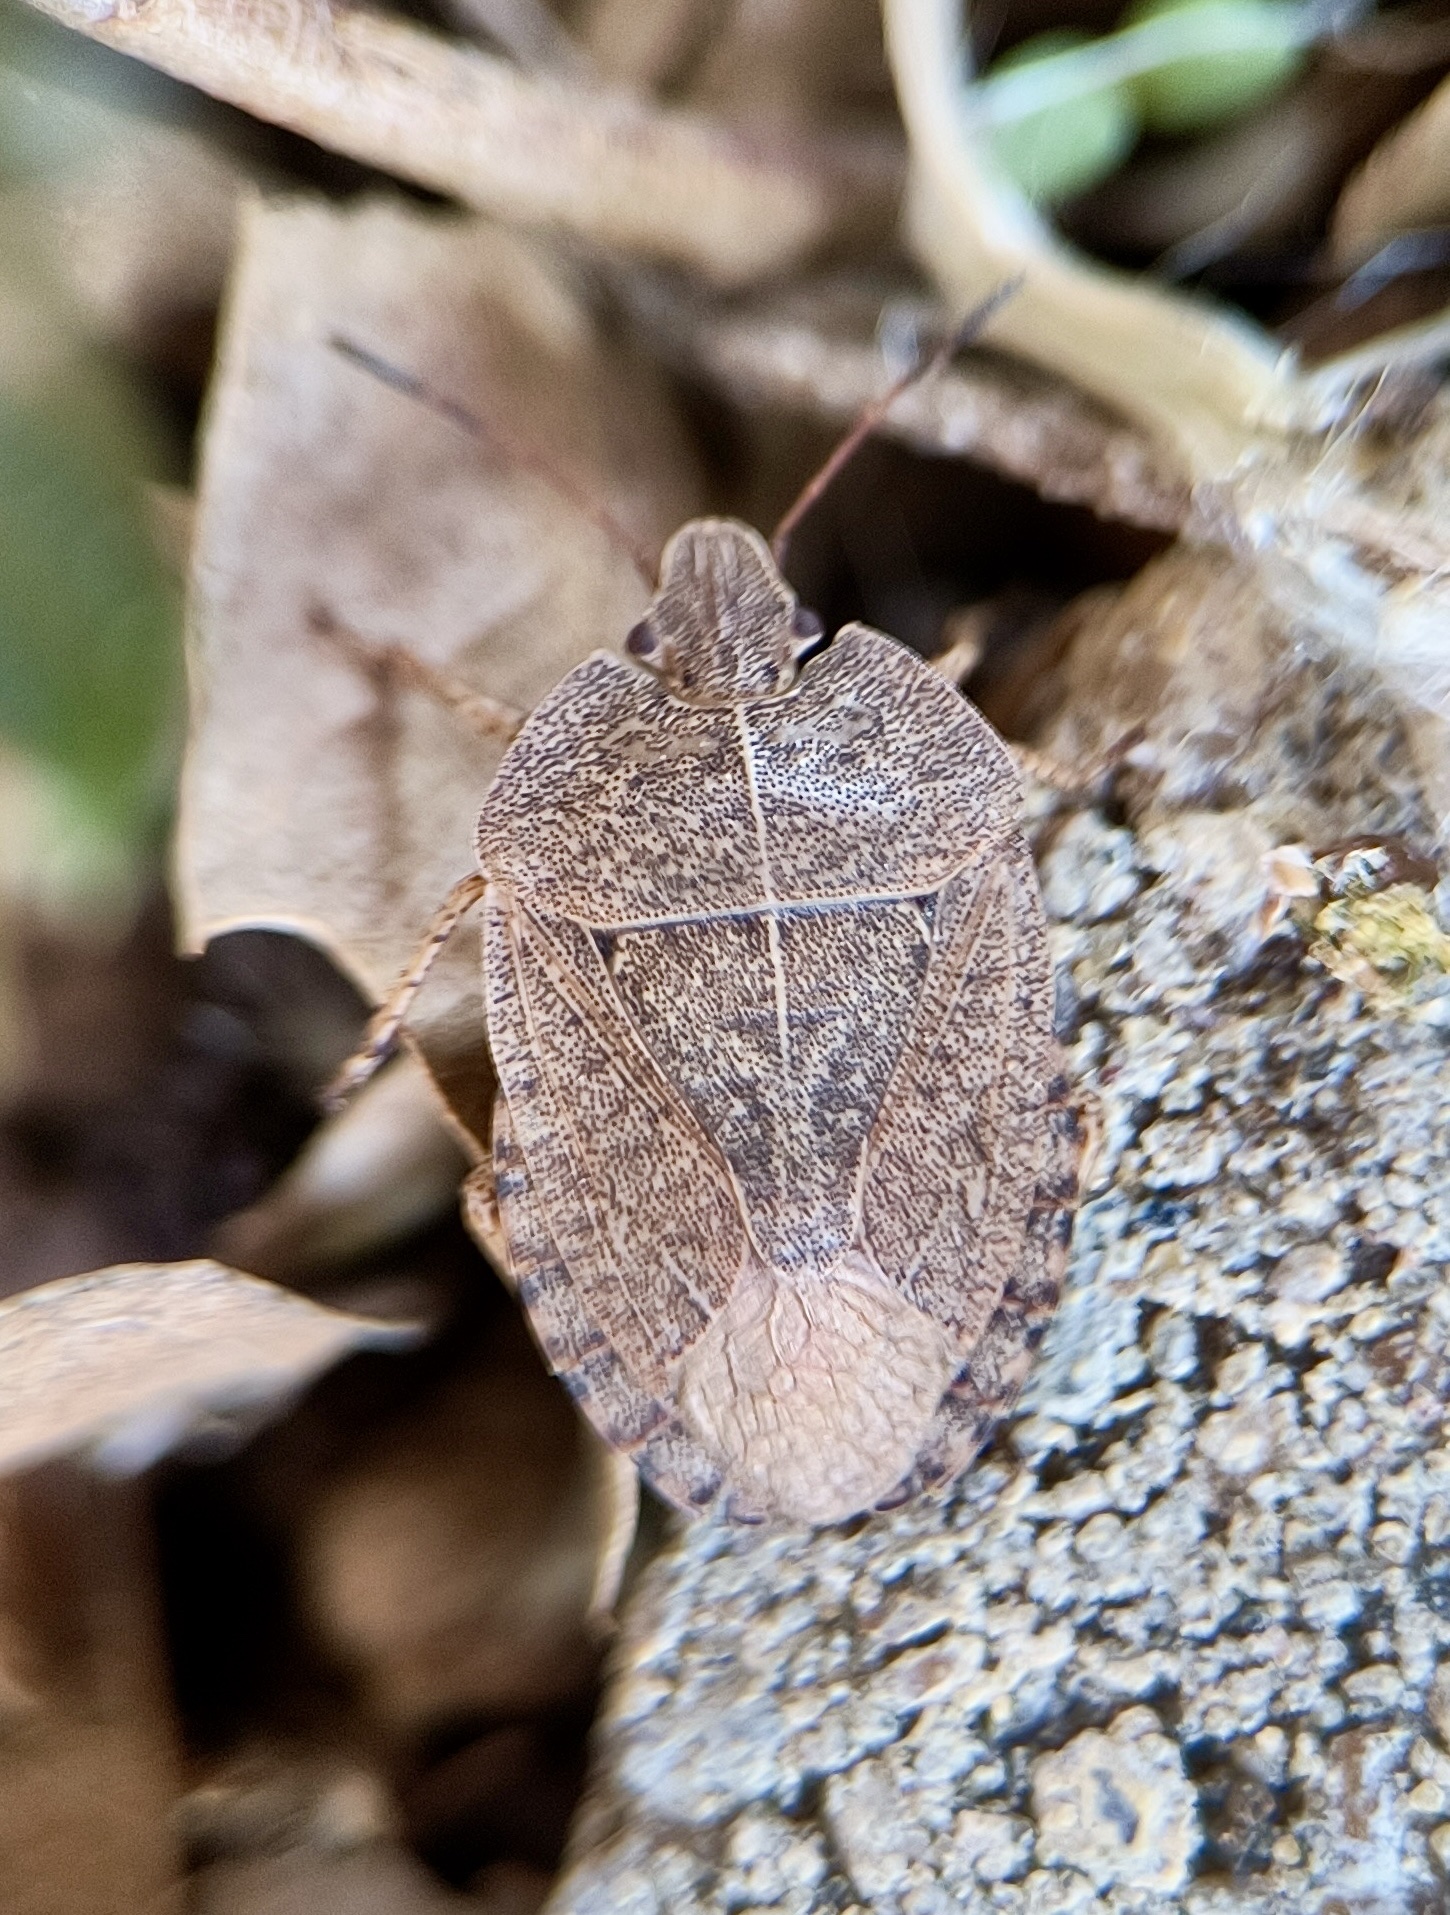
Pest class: stink_bug